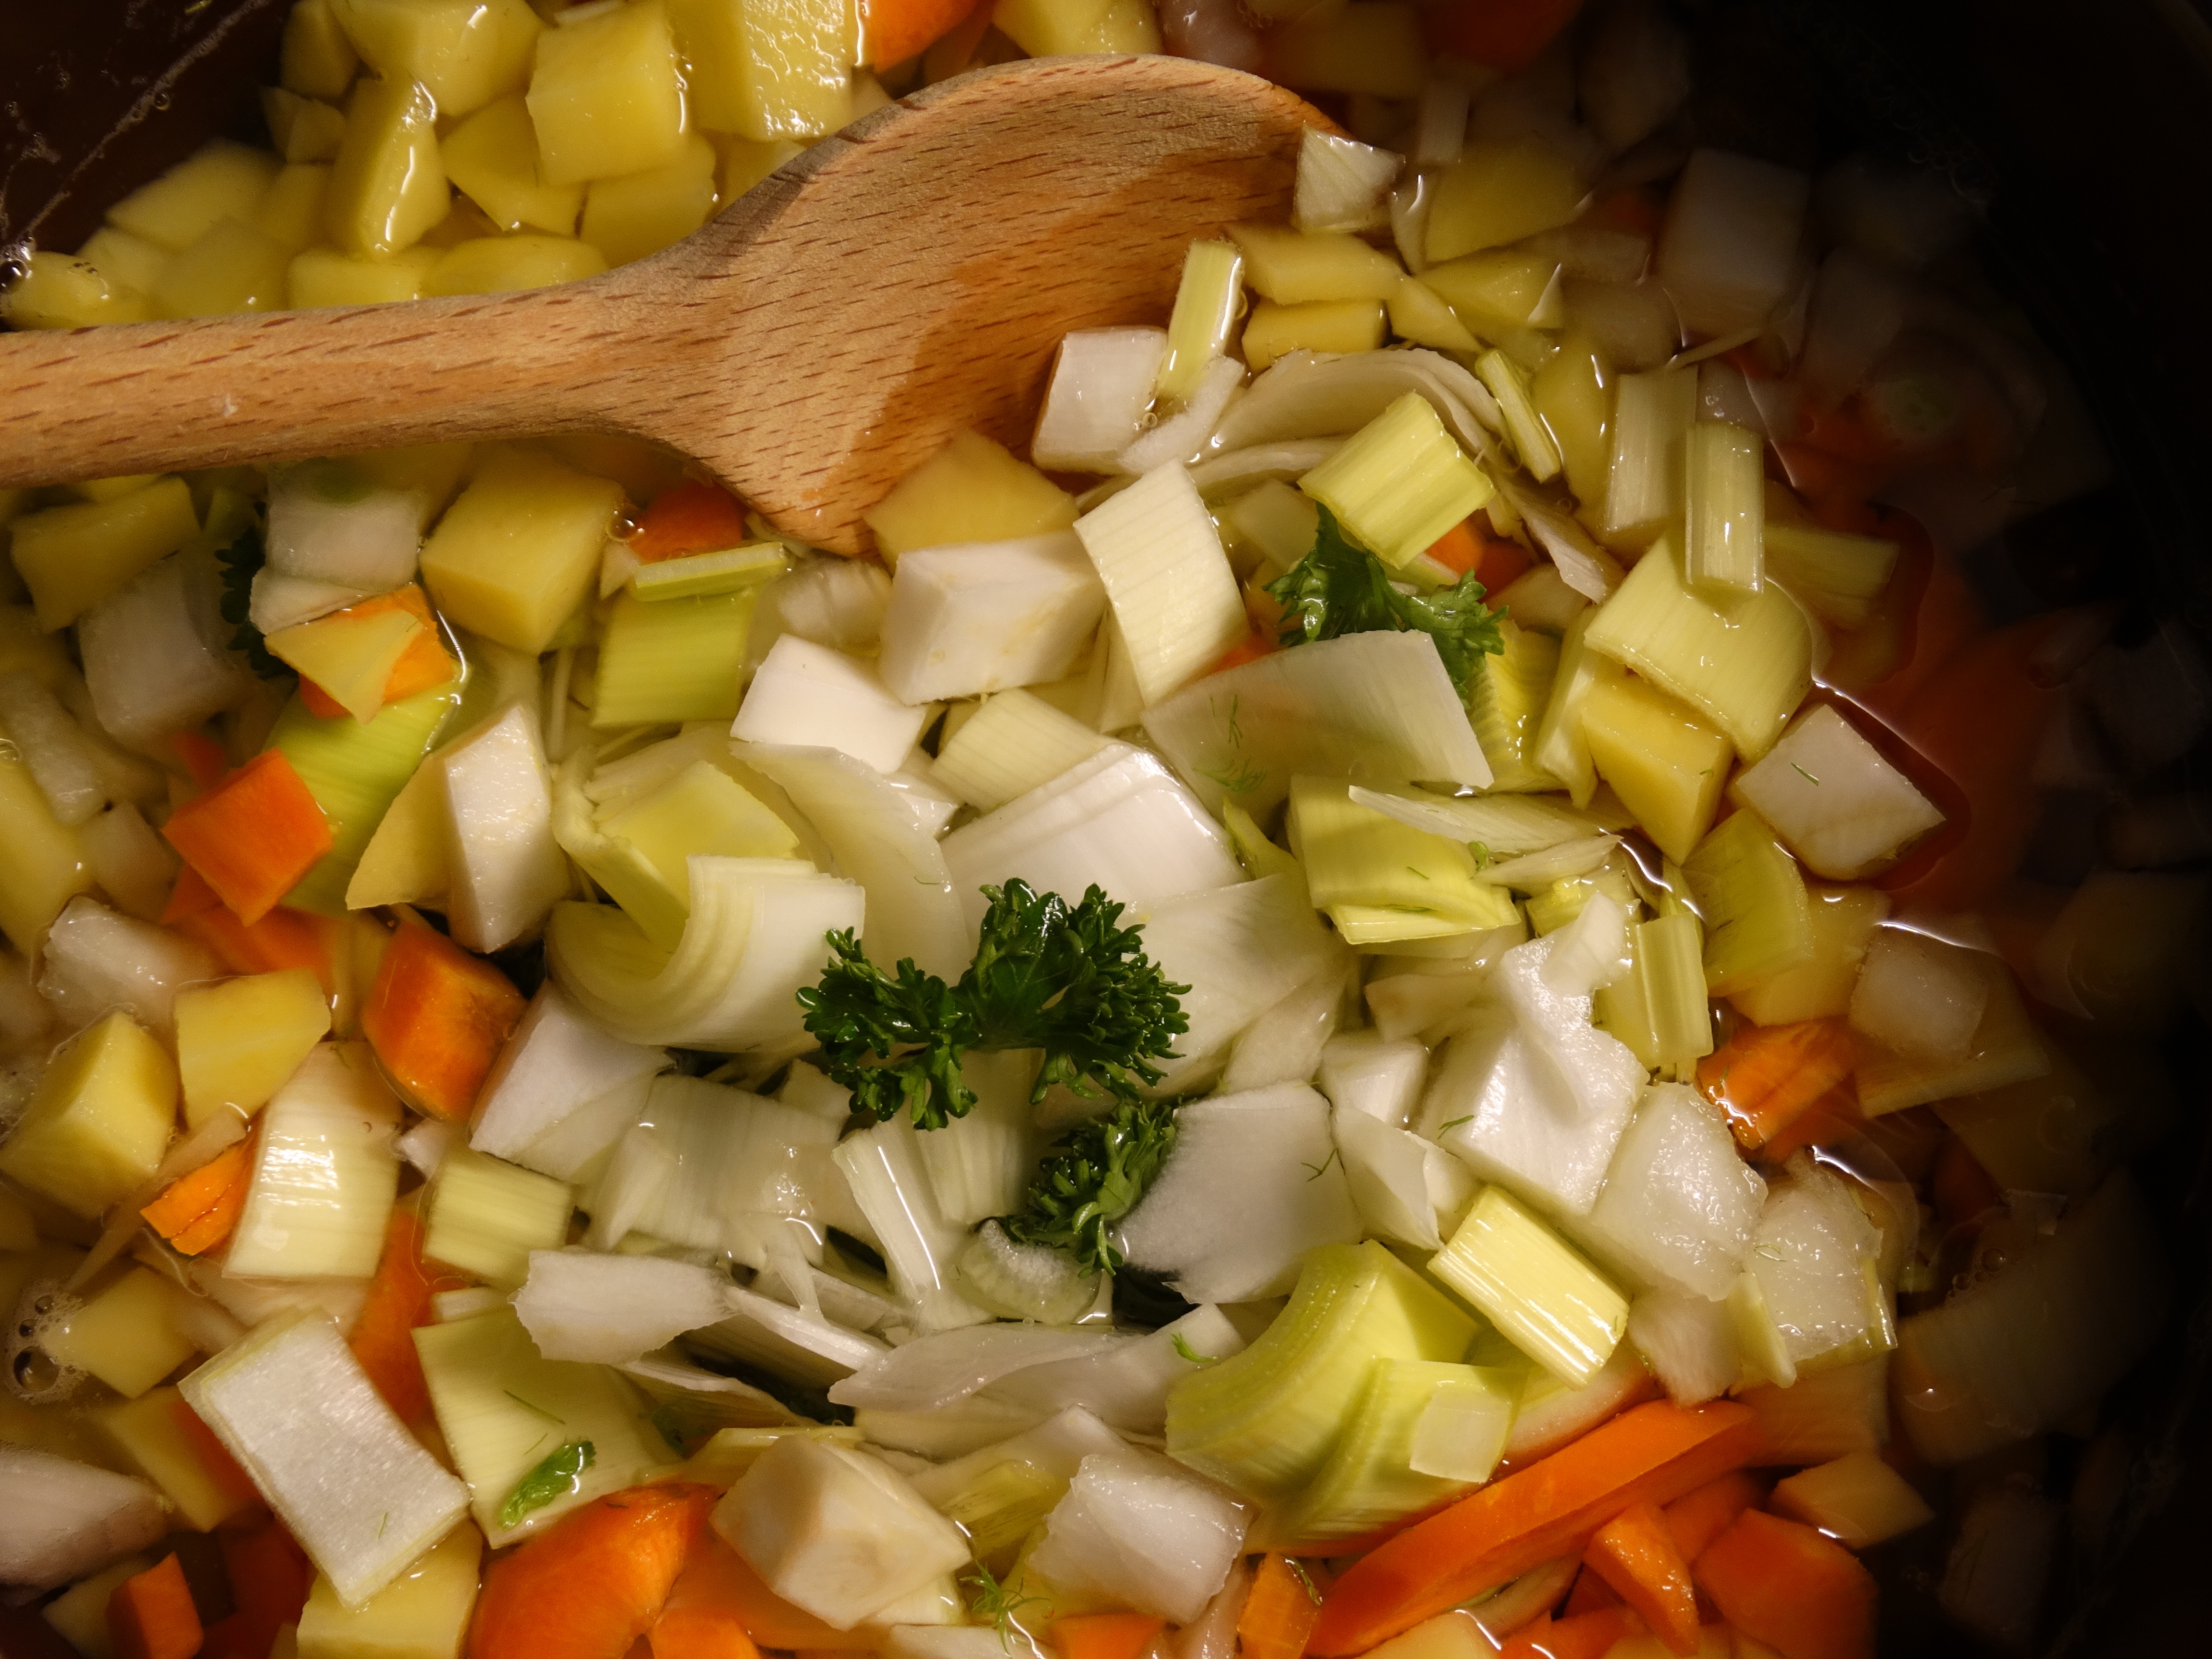
plant, dish, food, salad, produce, vegetable, cuisine, cook, stew, nutrition, vegetables, leek, vegetarian food, cucurbita, flowering plant, soup greens, land plant